Corneal limbus

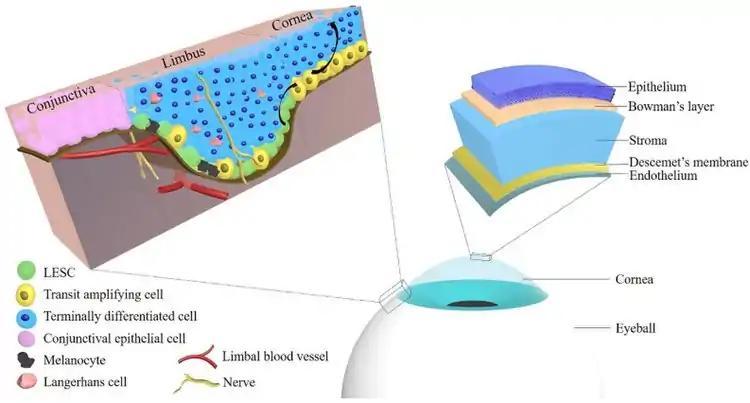
The localization of limbal epithelial stem cells and the anatomy of the cornea.

Epithelial stem cells on the ocular surface are vital for preserving corneal transparency, which is essential for clear vision, where it allows light to pass through and reach the retina. In humans, a subset of the basal cells functions as limbal epithelial stem cells (LESCs), which are responsible for the continuous regeneration of the central corneal epithelium. Self-renewing tissues depend on populations of stem cells and progenitor cells to continuously regenerate and maintain themselves throughout life, settling for routine cellular turnover and damage caused by injury. It is known that the limbus contains a population of unipotent LESCs. These cells are believed to be essential in sustaining the corneal epithelium under normal homeostatic conditions and during tissue repair following injury. During homeostasis, LESCs are slow-cycling and retain DNA labels for extended periods. However, in response to injury, they can shift to a highly proliferative state. To restore the stem cell pool, these cells possess the capacity for asymmetric division.